Günther Osche

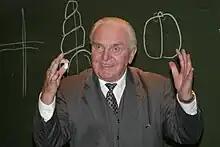
Prof.Dr. Guenther Osche on the occasion of the celebration of his 80th birthday, Freiburg im Breisgau, Germany

Günther Osche (also spelled Guenther Osche, born 7 August 1926 in Neustadt an der Weinstraße, died 2 February 2009 in Freiburg im Breisgau) was a German evolutionary biologist, ecologist and parasitologist.